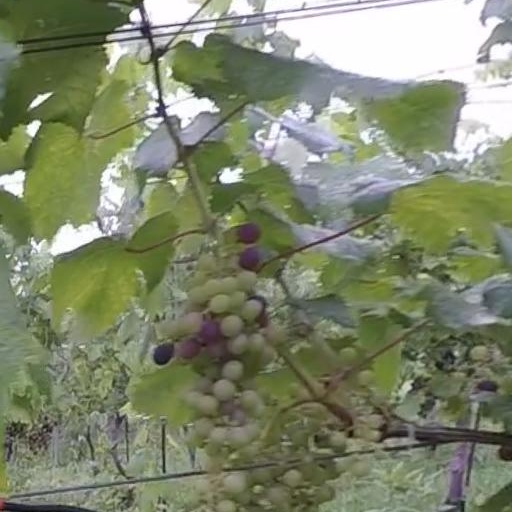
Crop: grape